Hu Lanqi

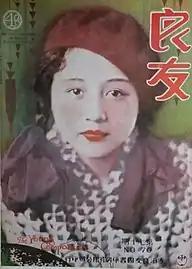
Hu Lanqi appeared on the cover of "The Young Companion" in 1932.

After being blacklisted by the KMT, Hu left China for Europe in 1928. She briefly shared an apartment with He Xiangning in Berlin, and through the introduction of He's son Liao Chengzhi and Cheng Fangwu, she joined the Chinese-speaking group of the Communist Party of Germany. He Xiangning also introduced Hu to Soong Ching-ling, the widow of President Sun Yat-sen. When Soong's mother died, Hu accompanied Soong back to China to attend her funeral in July 1931, before returning to Germany. In 1932, her image appeared on the cover of the popular magazine "The Young Companion".